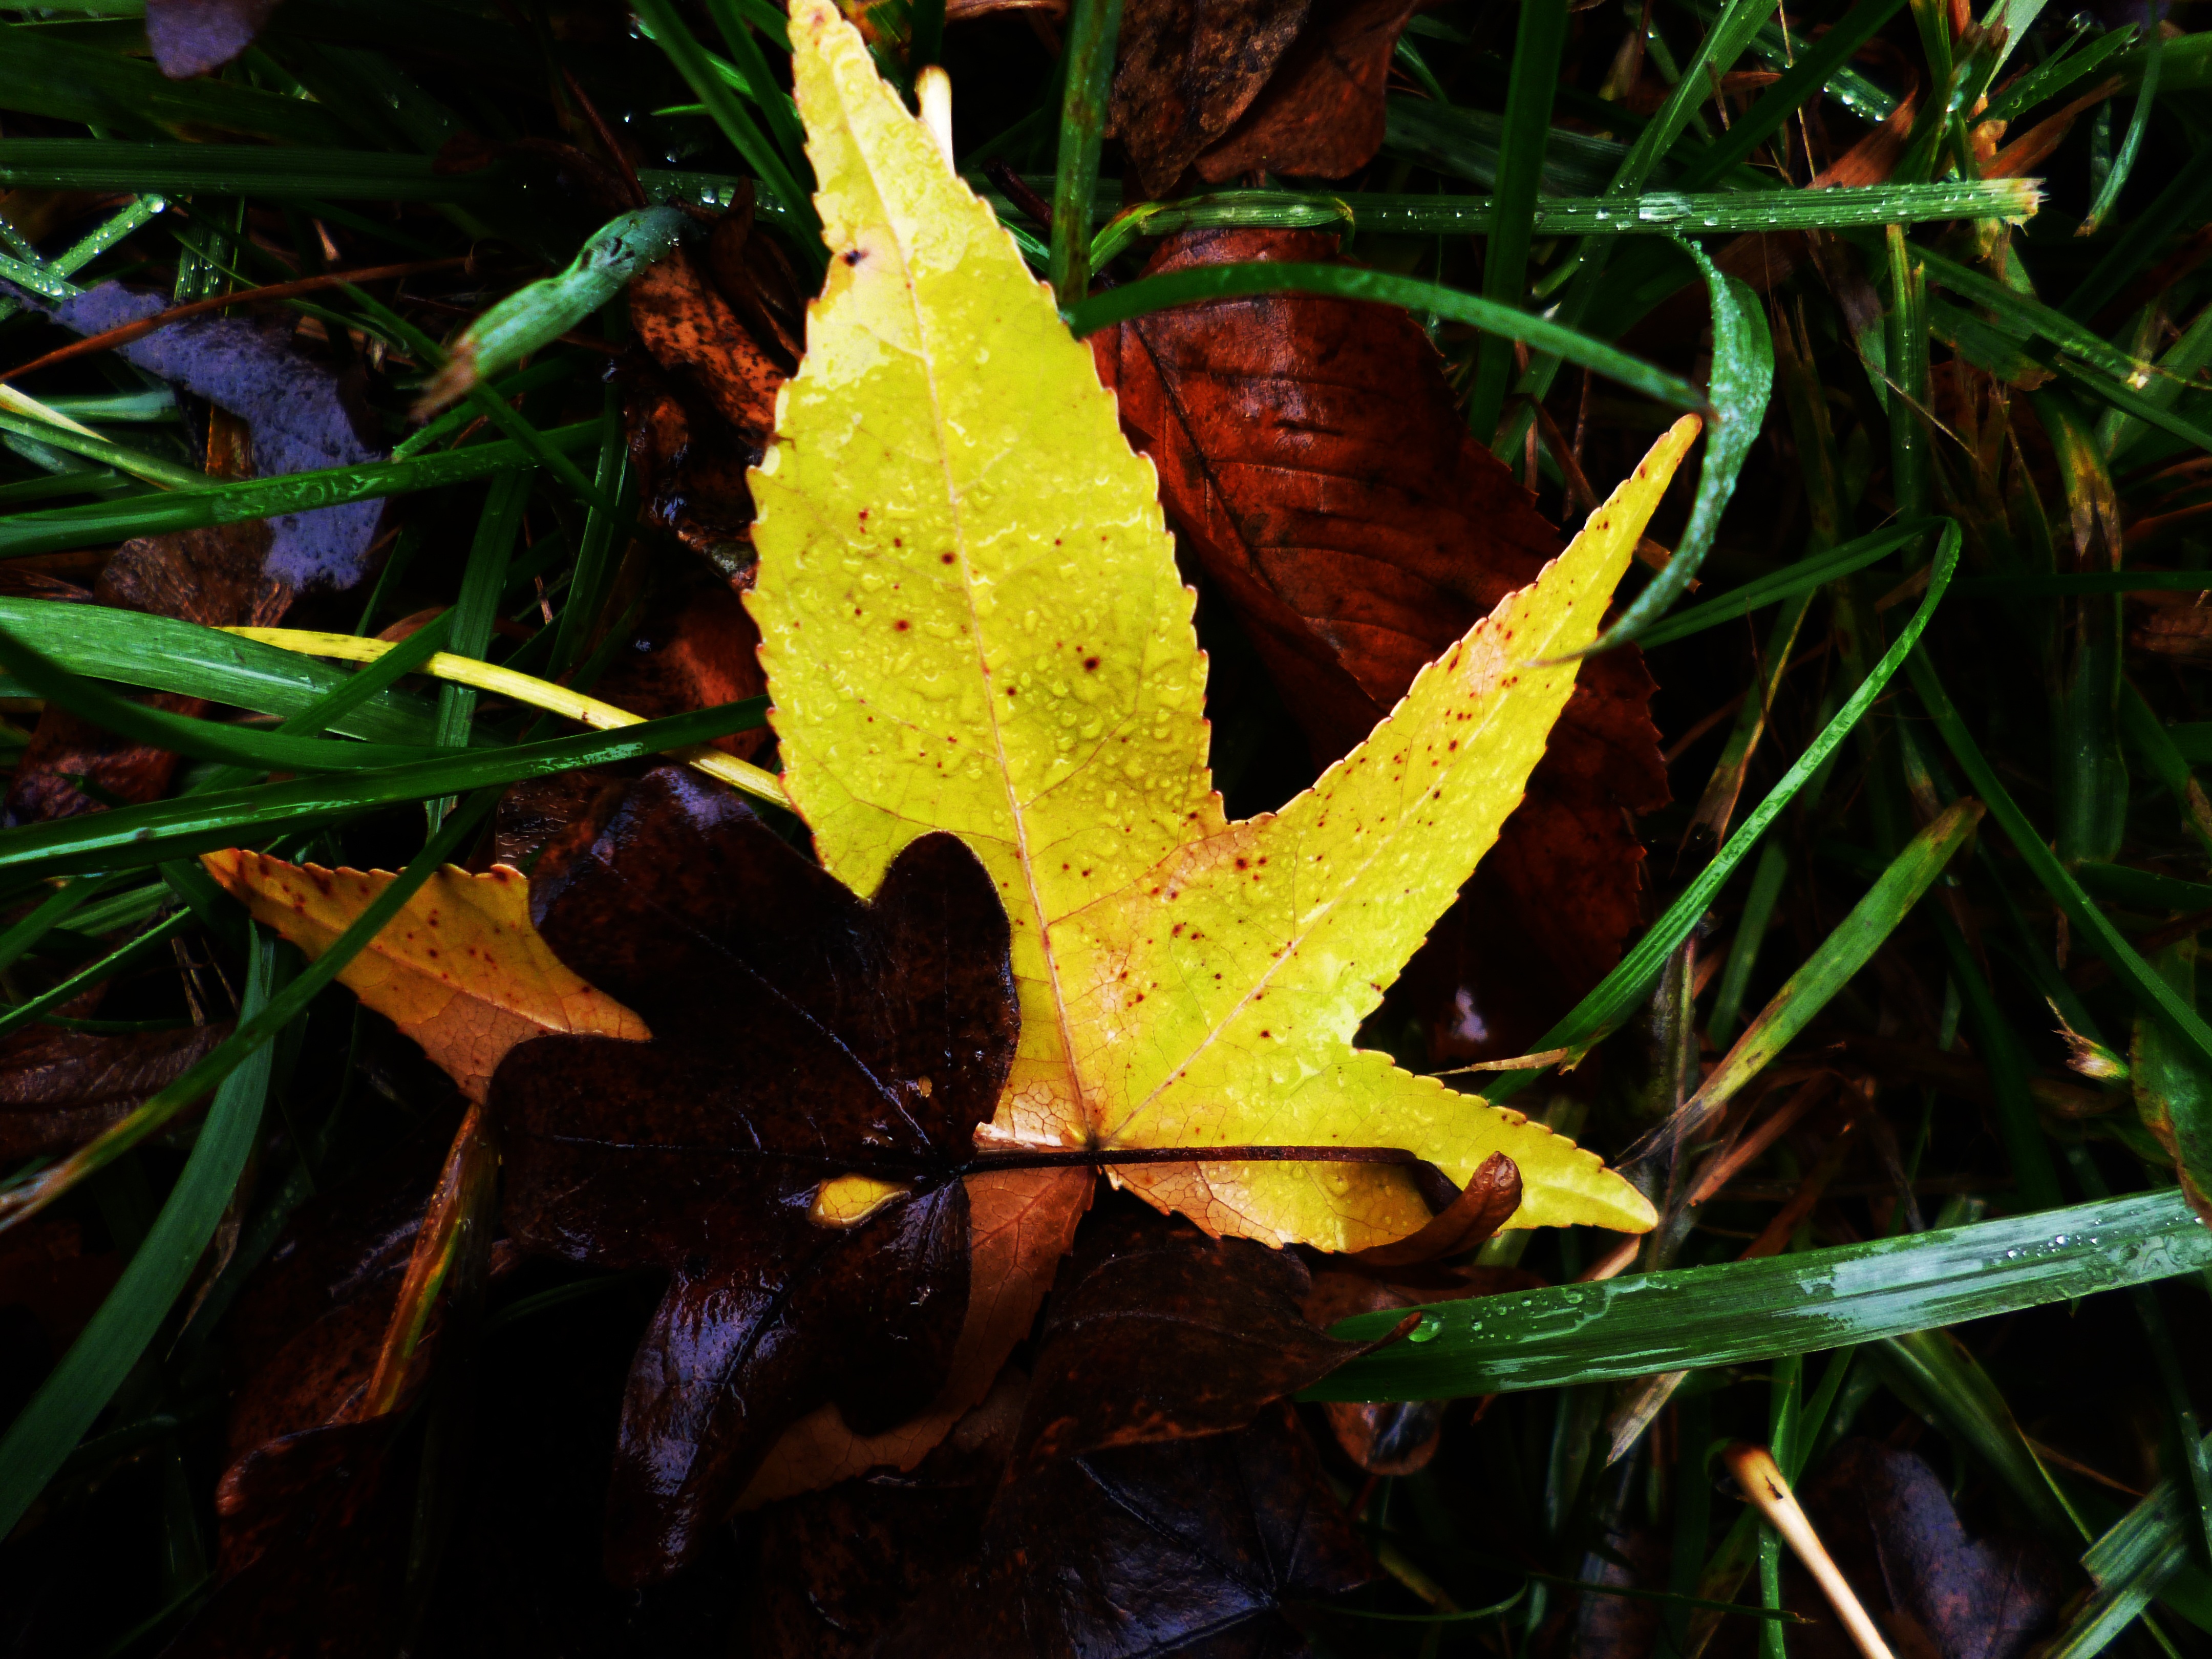
tree, nature, grass, branch, plant, sunlight, leaf, flower, foliage, green, autumn, botany, yellow, flora, season, sheet, colors, autumn leaf, autumn leaves, dry leaves, autumnal, macro photography, flowering plant, plant stem, woody plant, land plant